Abergement-lès-Thésy

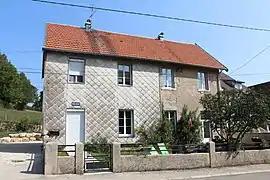
The town hall in Abergement-lès-Thésy

Abergement-lès-Thésy (literally "Abergement near Thésy") is a commune in the Jura department in the region of Bourgogne-Franche-Comté in eastern France.